Iberian scripts

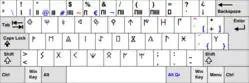
Paleohispanic Keyboard

The Iberian scripts are the Paleohispanic scripts that were used to represent the extinct Iberian language. Most of them are typologically unusual in that they are semi-syllabic rather than purely alphabetic. The oldest Iberian inscriptions date to the 4th or possibly the 5th century BCE, and the latest from end of the 1st century BCE or possibly the beginning of the 1st century CE.